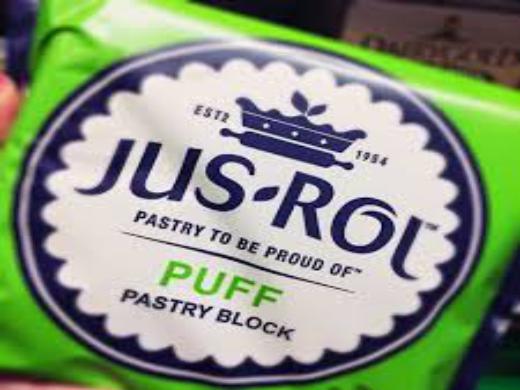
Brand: Jus-Rol
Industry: Food